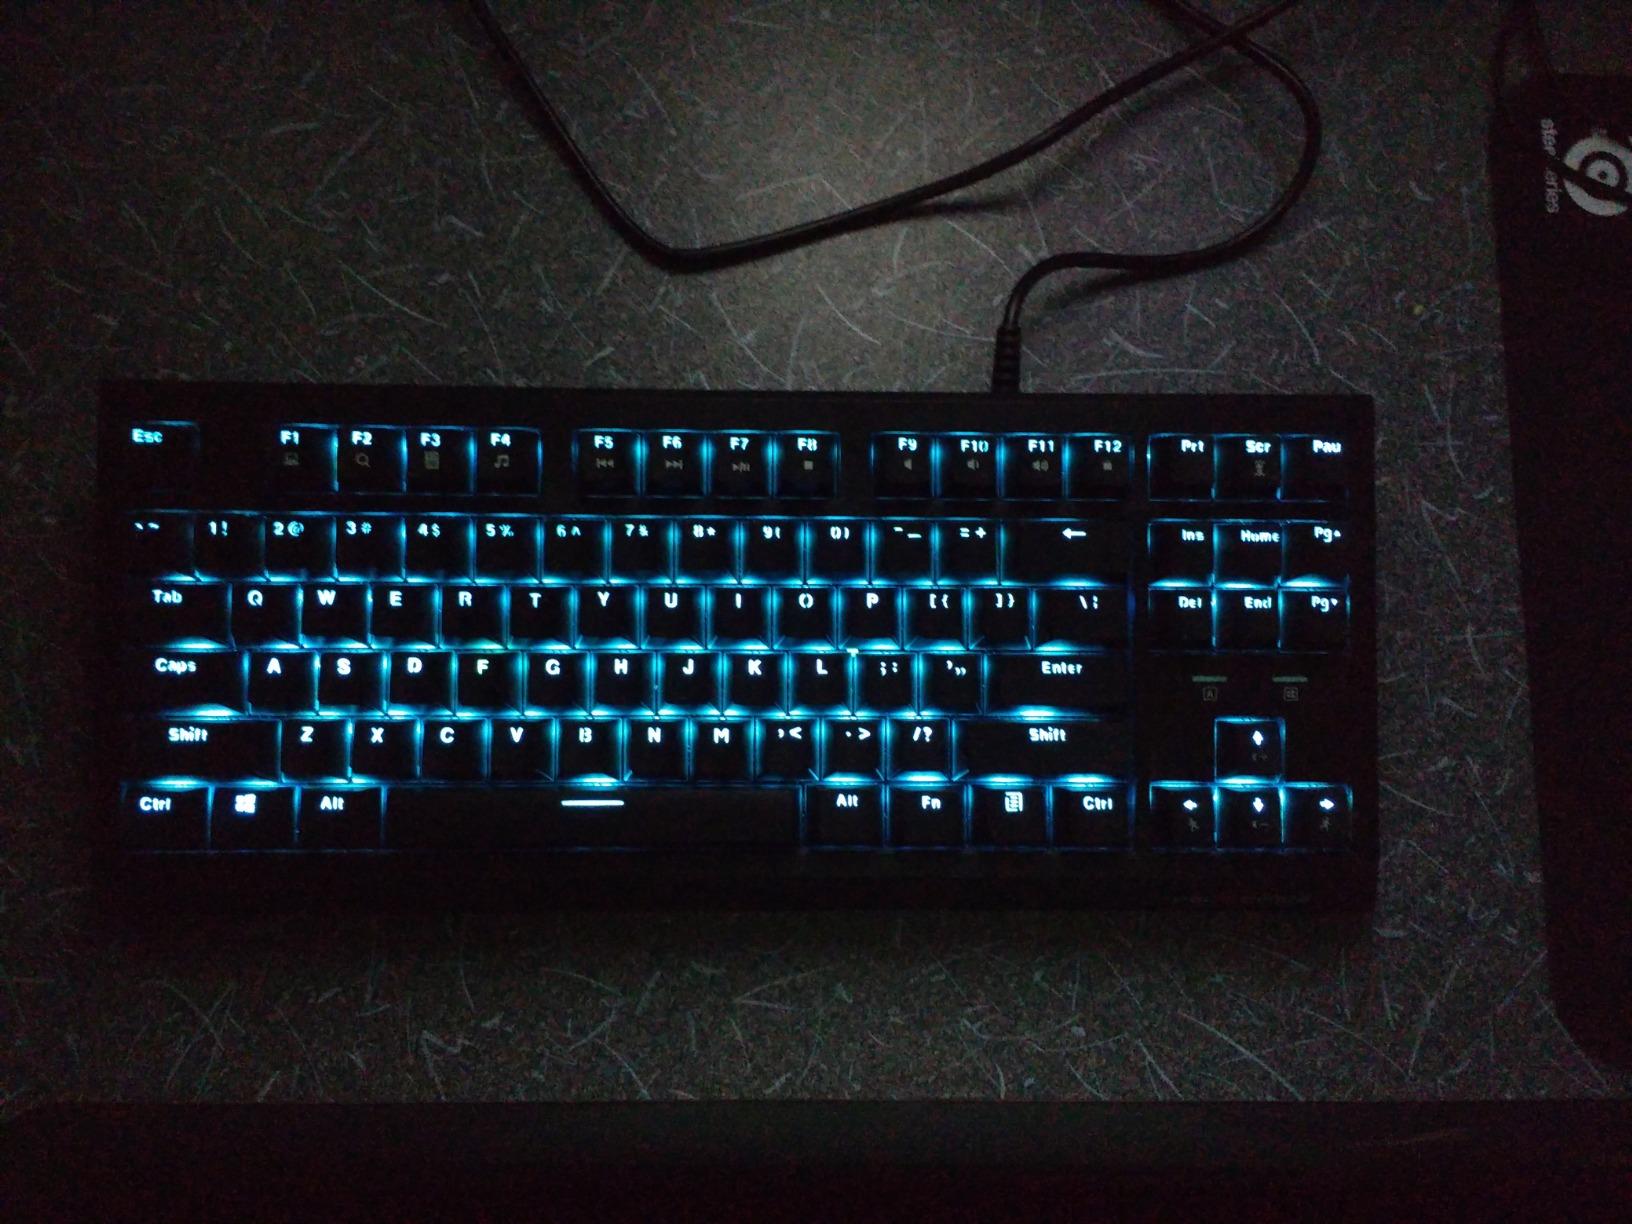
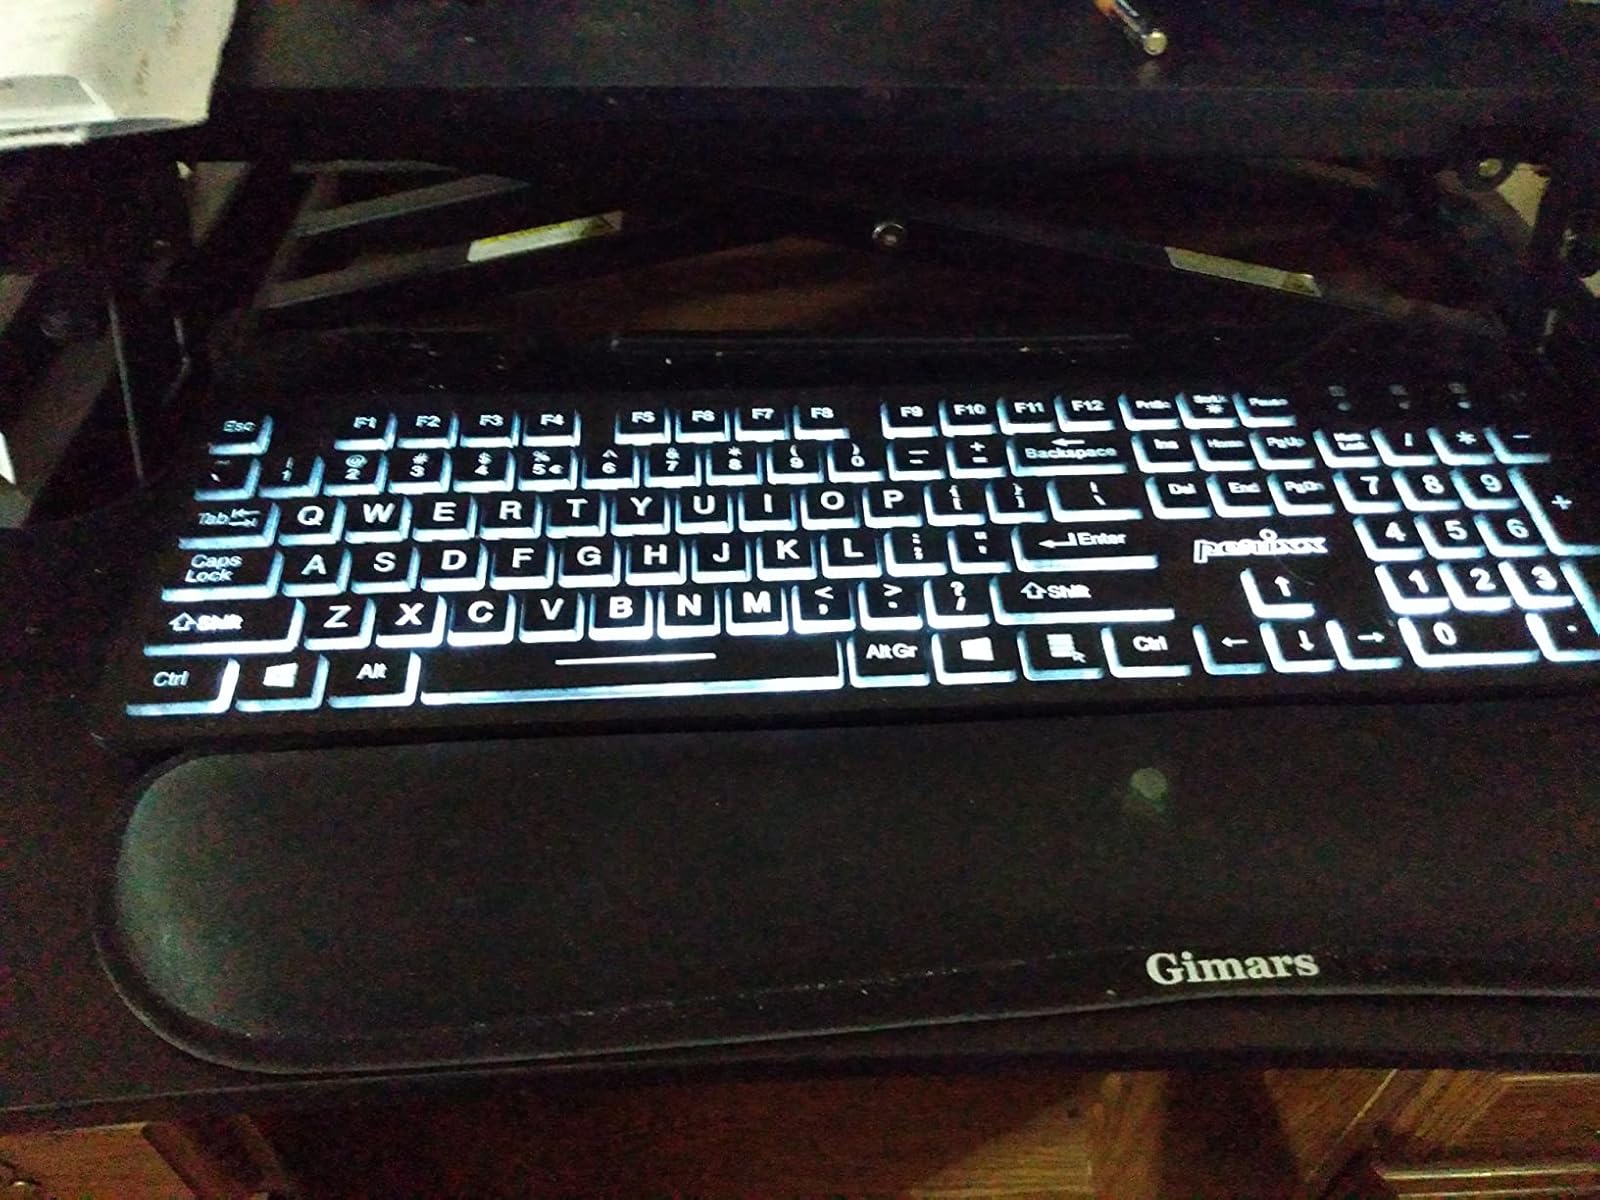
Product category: keyboard
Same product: no